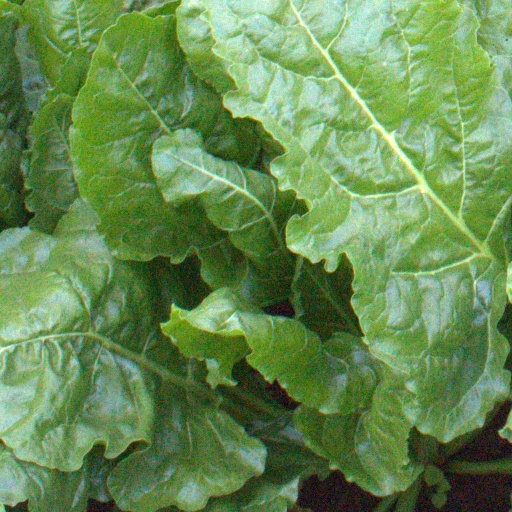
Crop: sugar beet